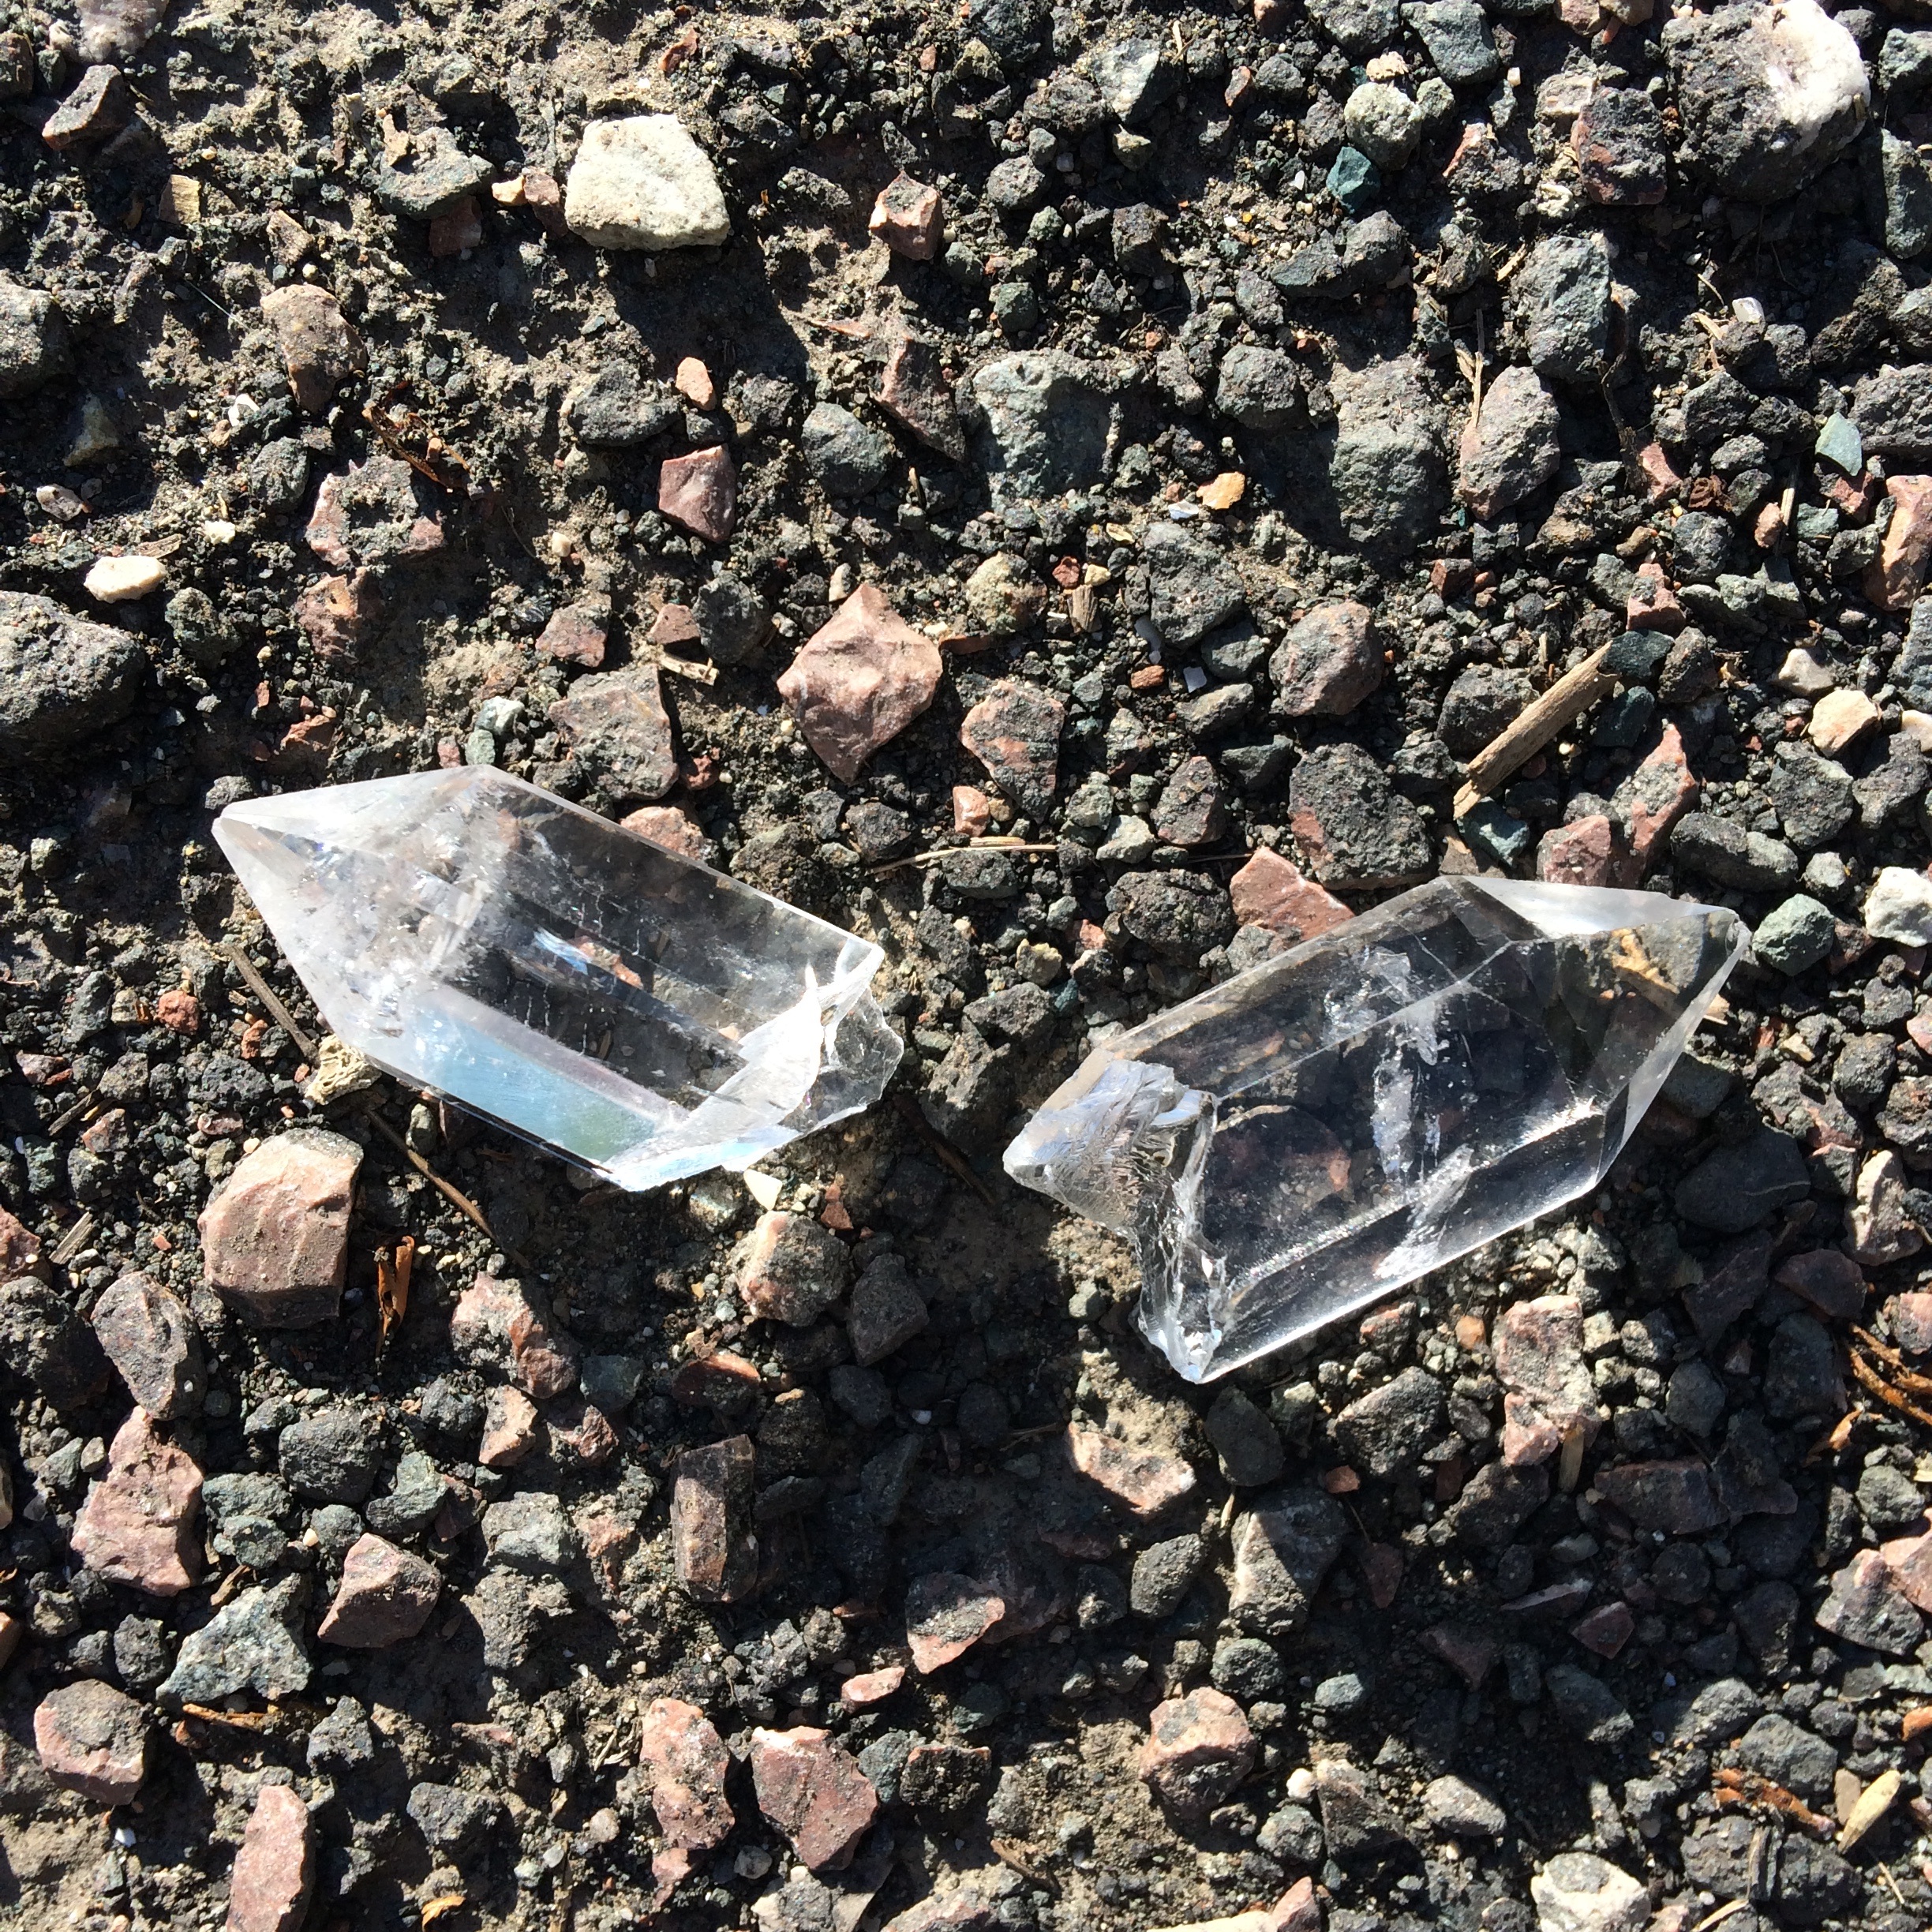
rock, asphalt, broken, soil, material, geology, crystal, mineral